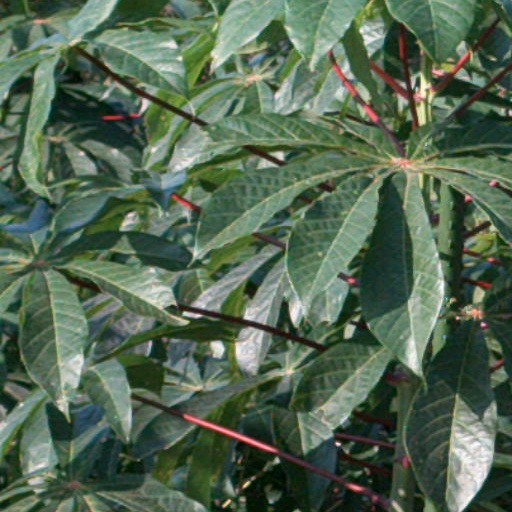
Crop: cassava